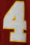
Number: 4